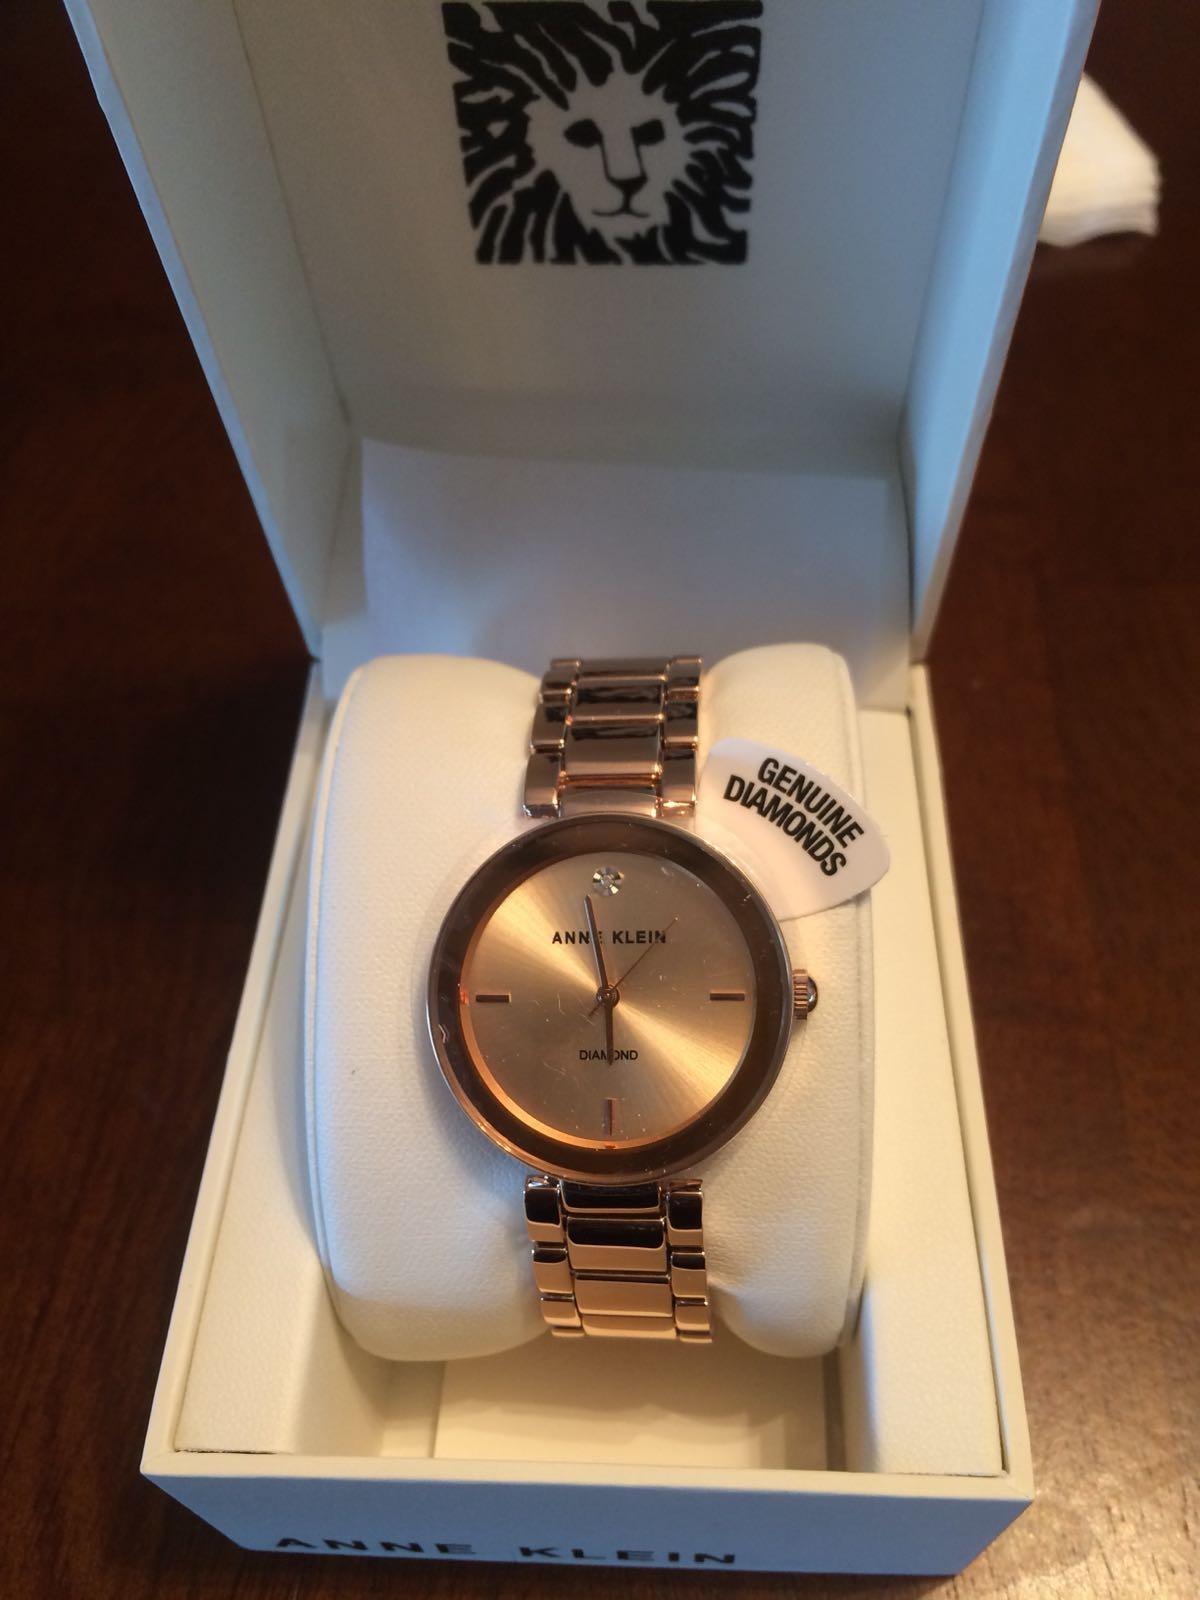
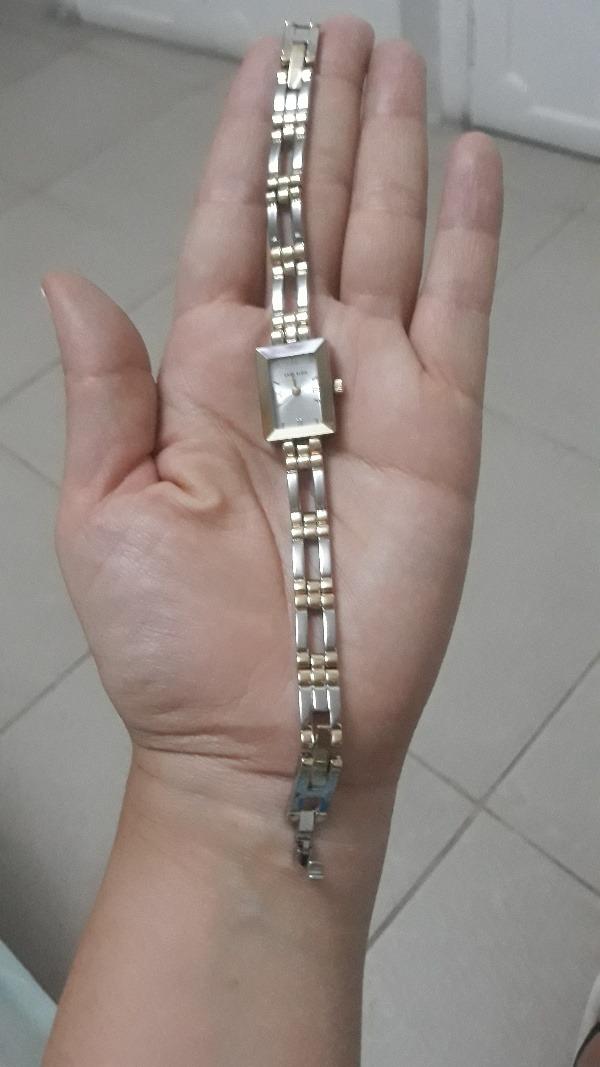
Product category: accessories_watch
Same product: no